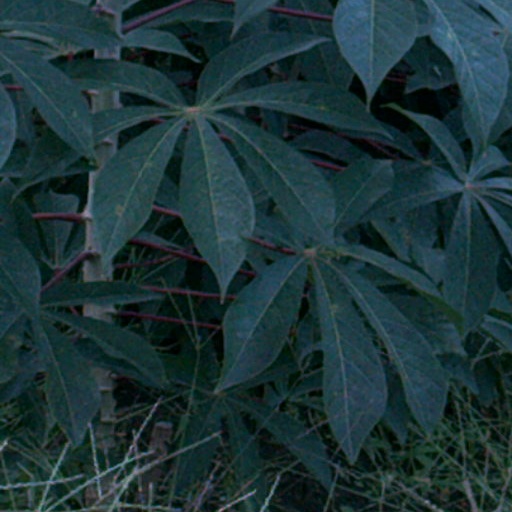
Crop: cassava